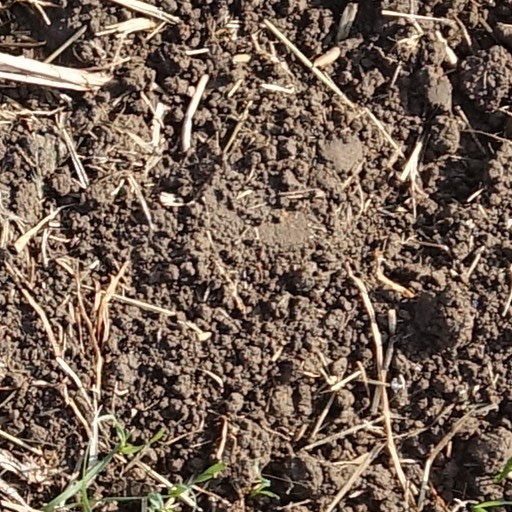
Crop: wheat